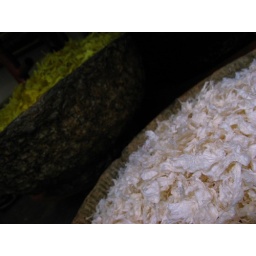
Bits of colored handmade paper in handmade paper baskets